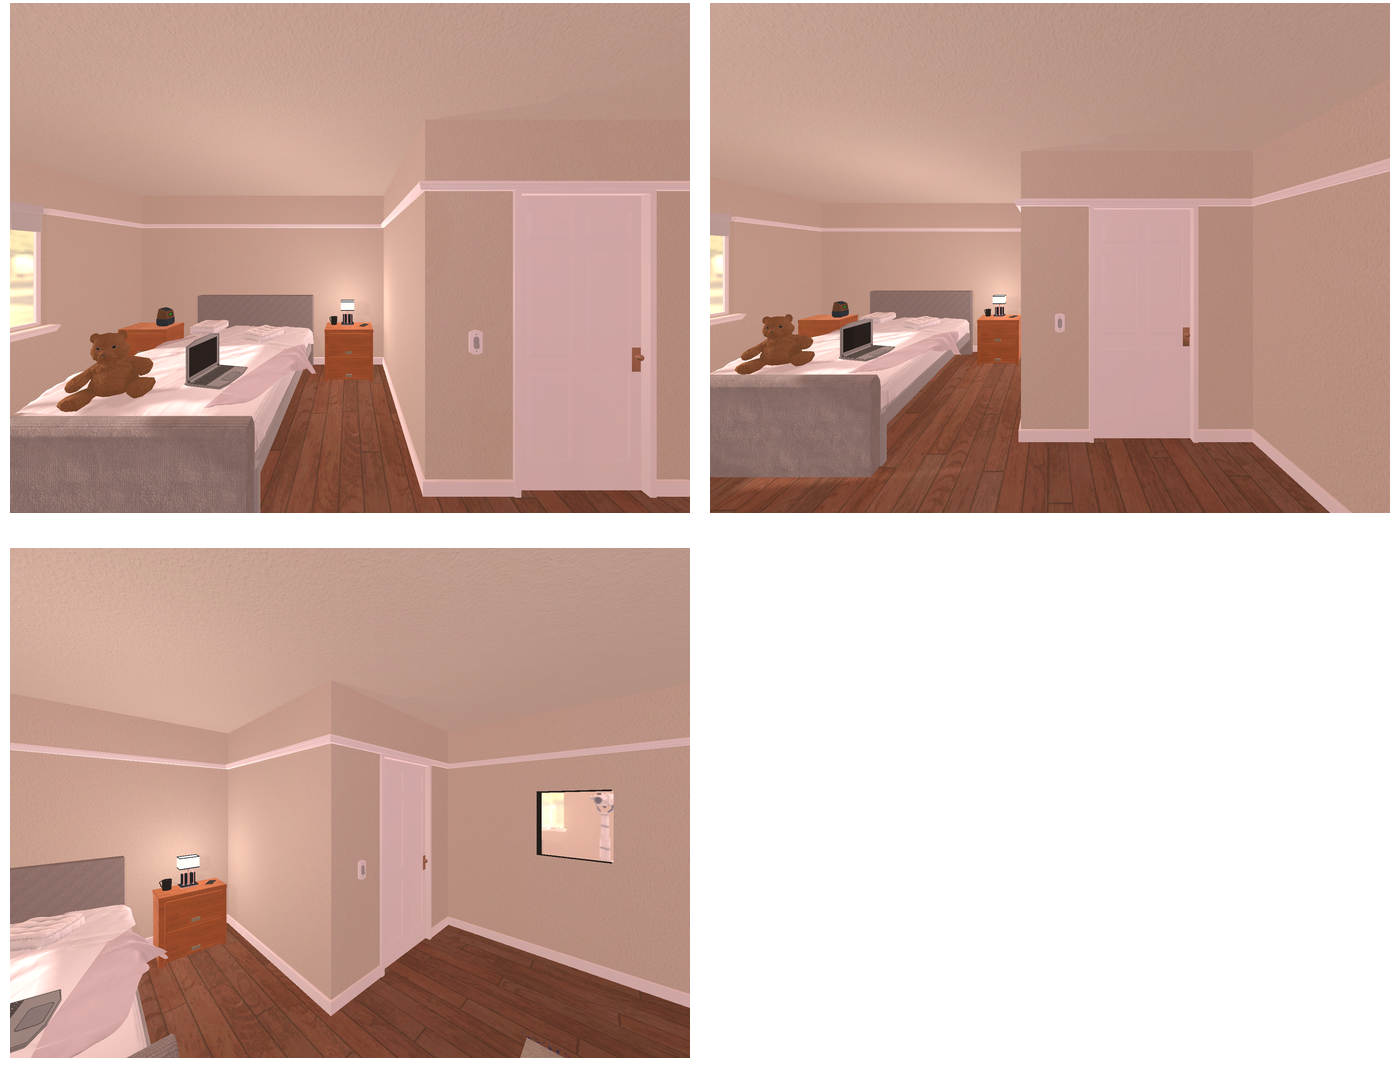Task instruction: Open the cabinet.
Answer: {"task_instruction": "Open the cabinet.", "nodes": ["handle1", "handle2", "cabinet"], "edges": [{"functional_relationship": "openorclose", "object1": "handle1", "object2": "cabinet", "spatial_relations": ["close", "in_front_of"], "is_touching": true}, {"functional_relationship": "openorclose", "object1": "handle2", "object2": "cabinet", "spatial_relations": ["lower_than", "close", "in_front_of"], "is_touching": true}], "action_type": "pull", "function_type": "open_close_control"}